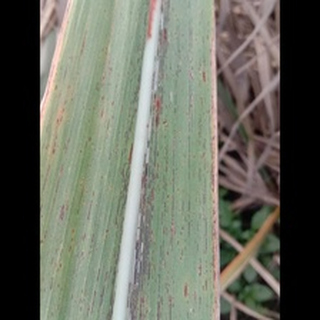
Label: sugarcane_rust